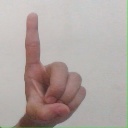
अक्षर: ड